Ravi Shankar

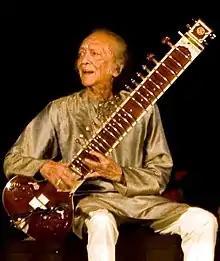
Ravi Shankar in Delhi in 2009

The Beatles' guitarist George Harrison, who was first introduced to Shankar's music by the American singers Roger McGuinn and David Crosby, themselves big fans of Shankar, became influenced by Shankar's music. Harrison went on to help popularize Shankar and the use of Indian instruments in pop music throughout the 1960s. Olivia Harrison explains: